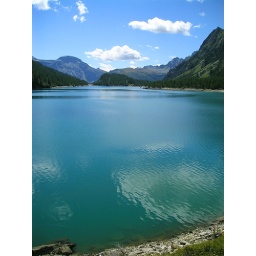
The clouds in the water - 01